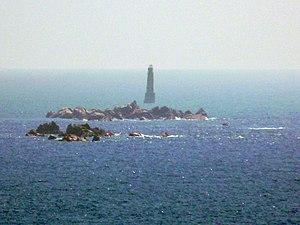
Vue des îlots des Moines et du phare, situés à environ 4 km au sud-ouest du cap de Roccapina, en Corse-du-Sud.
Les îlots des Moines, en langue corse isuli di i Monachi, sont un petit groupe d'îlots situés à environ 3,5 km au sud-ouest du cap de Roccapina, en Corse-du-Sud. Ils font partie de la réserve naturelle des Bouches de Bonifacio.